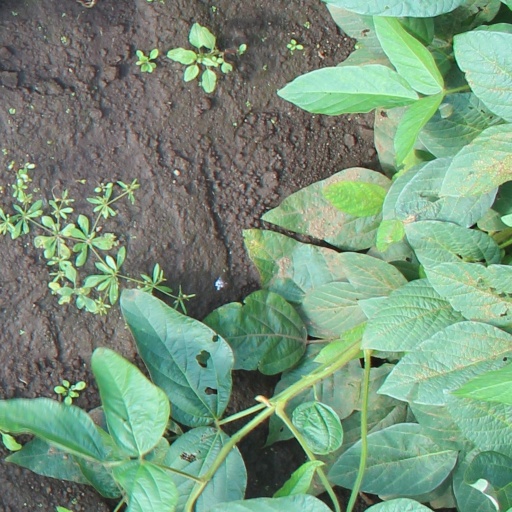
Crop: soybean